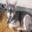
Label: wolf